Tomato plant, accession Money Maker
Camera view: horizontal (90 deg, fisheye); turntable rotation: 150 degrees
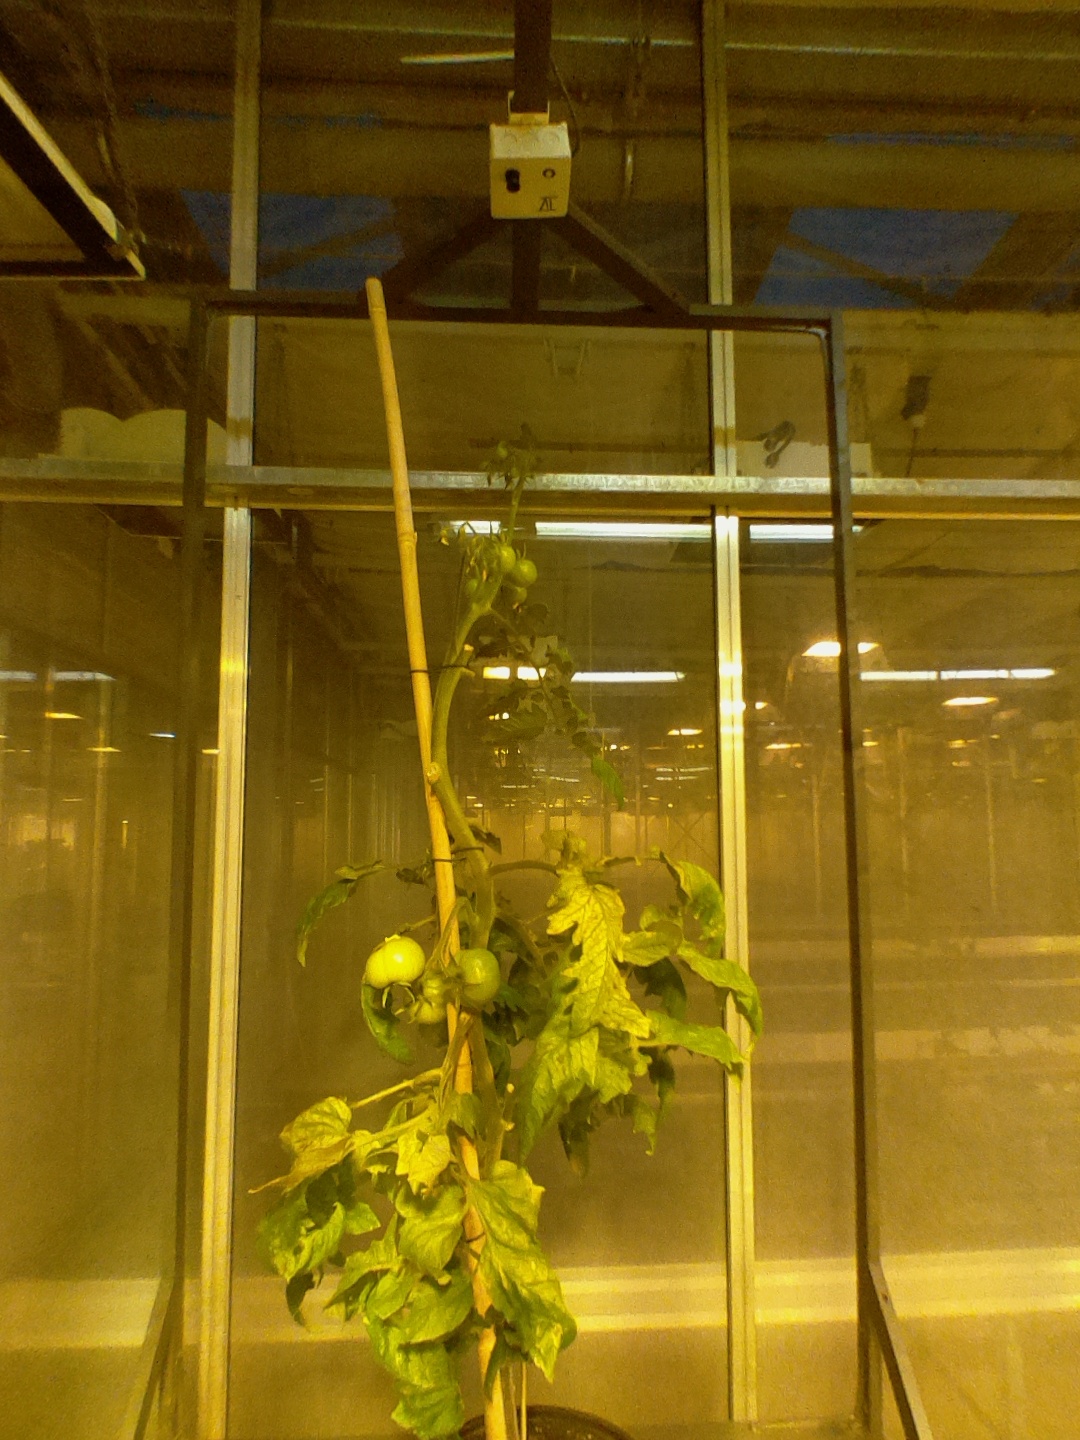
BBCH growth stage 77: 70%-80% of final fruit size